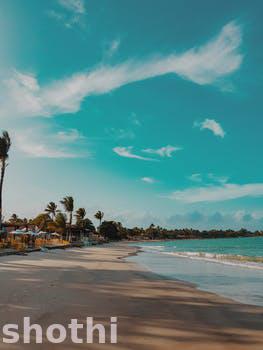
Label: Watermark